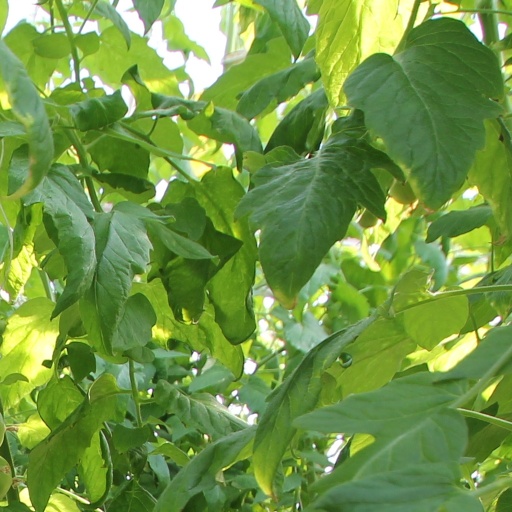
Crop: tomato